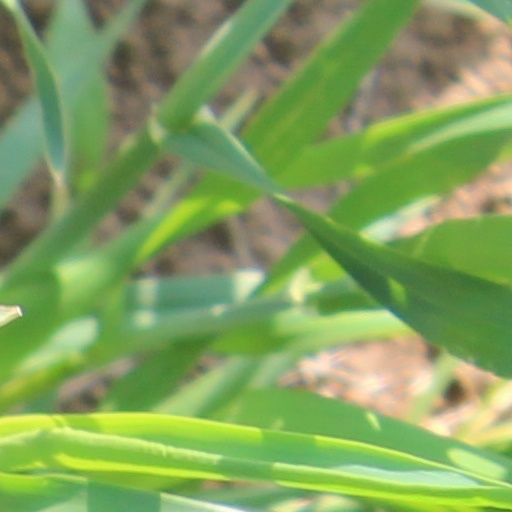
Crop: wheat